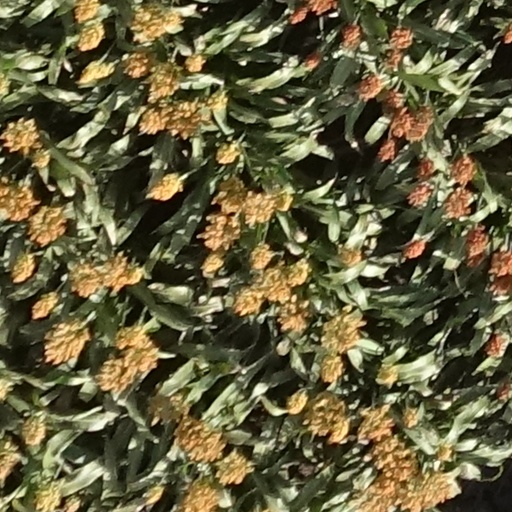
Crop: sorghum